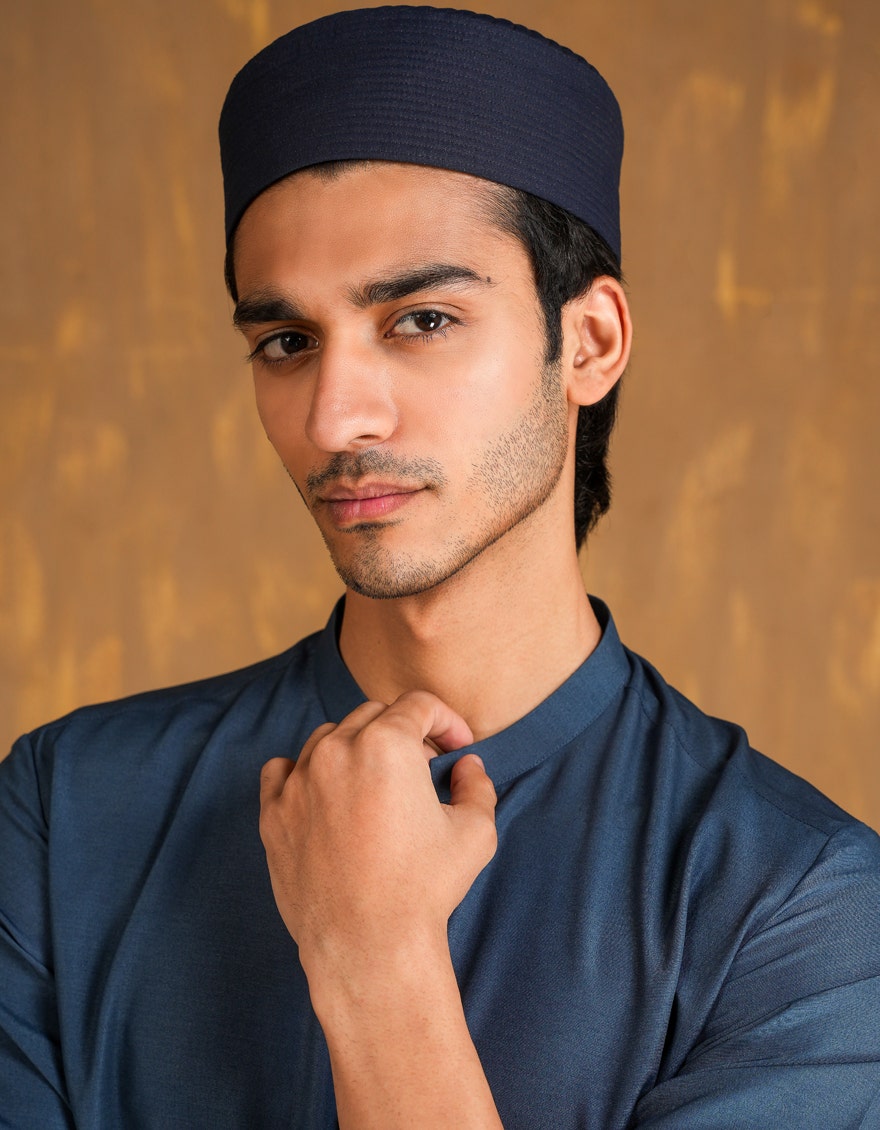
navy kurta cap with embroidered